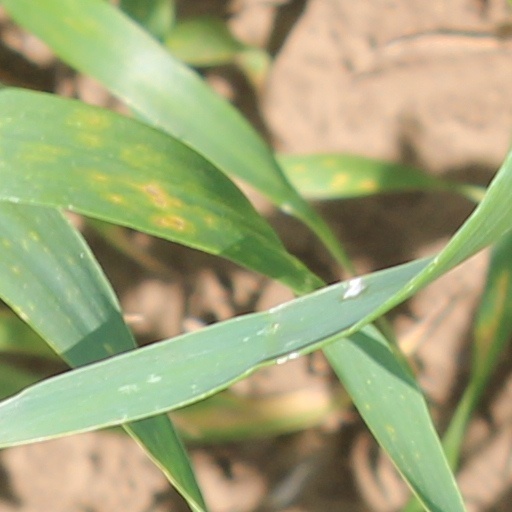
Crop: wheat